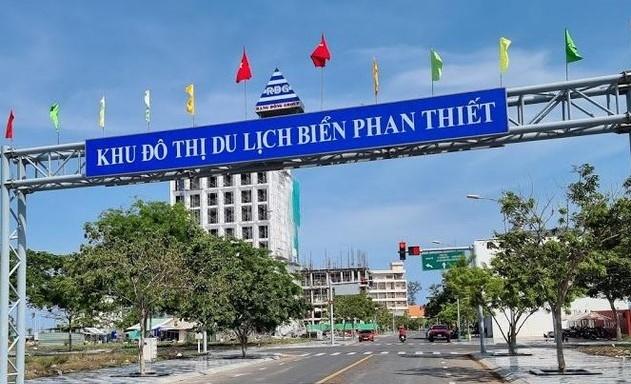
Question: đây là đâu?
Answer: khu đô thị du lịch biến phan thiết